Mariska (rapper)

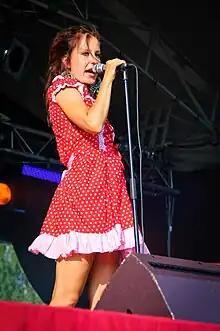
Mariska in Ilosaarirock 2010

Mariska (born Anna Maria Rahikainen; 19 February 1979 in Helsinki) is a Finnish rapper, singer and songwriter. She writes her songs by herself, and the lyrics often deal with relationships, male chauvinism and politics.